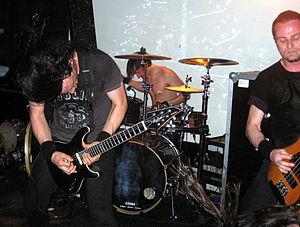
Gojira est un groupe de death metal français, originaire d'Ondres. Il est initialement formé en 1996 sous le nom de Godzilla, puis adopte le nom de Gojira en 2001, lequel n'est autre que le nom original du monstre japonais, suite à la sortie du film américain Godzilla. Le groupe est actuellement composé de quatre membres : Joseph Duplantier, le leader ; Mario Duplantier, frère du premier ; Christian Andreu et Jean-Michel Labadie. Depuis sa formation, Gojira compte un total de six albums studio, de Terra Incognita à Magma, et deux DVD live.